Class struggle

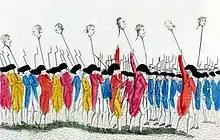
Heads of aristocrats on pikes at the storming of the Bastille

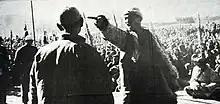
Farmer confronting landlord during China's Land Reform Movement

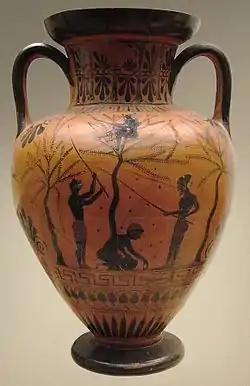
This 6th century Athenian black-figure urn, in the British Museum, depicts the olive harvest. Many farmers, enslaved for debt, would have worked on large estates for their creditors.

When Marxists speak of class struggle, they define a class primarily in economic terms, i.e., by its relationship to the means of production. When anarchists like Bakunin speak of class struggle, they have a broader definition of "social class" which encompasses "notions of domination and privilege" in the political and cultural spheres as well as the economic. Bakunin believed the successful struggle of the dominated classes would achieve a revolution to depose the ruling elites and create a stateless or libertarian socialism, and that a prerequisite for successful revolution is class solidarity.